Tomany Mountain

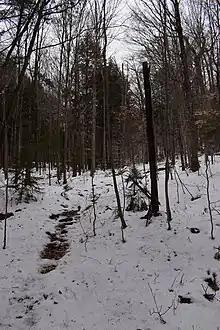
Trail to summit with old telephone line pole visible

The summit can be accessed via a foot trails that runs from New York State Route 10. The trail is a mile hike that climbs about to the top of the mountain. The trail is not maintained, but is still marked with old New York State Department of Environmental Conservation trail markers. The trail follows the telephone poles that provided communication to the observer.